Mexican–American War

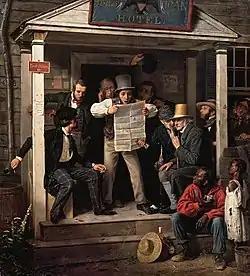
"War News from Mexico" (1848)

Polk had pledged to seek expanded territory in Oregon and Texas, as part of his campaign in 1844, but the regular army was not sufficiently large to sustain extended conflicts on two fronts. The Oregon dispute with Britain was settled peaceably by treaty, allowing U.S. forces to concentrate on the southern border.